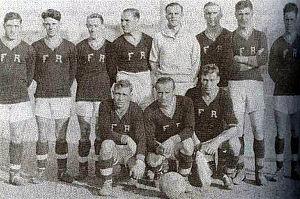
La Lamar Hunt U.S. Open Cup est une compétition américaine créée en 1914, alors sous le nom de National Challenge Cup, ouverte à toutes les équipes de soccer des États-Unis. Tous les clubs amateurs et professionnels peuvent y participer. En 1999, la Fédération des États-Unis de soccer qui organise la coupe honore Lamar Hunt, l'un des pionniers du soccer professionnel en Amérique du Nord en changeant le nom du tournoi en Lamar Hunt U.S. Open Cup, dénomination actuellement utilisée. Jusqu'en 1979, le trophée remis au vainqueur est la Dewar Cup, retirée à cette date en raison de sa dégradation et est aujourd'hui conservée au National Soccer Hall of Fame. Malgré tout, le nom du vainqueur est toujours gravé chaque année sur le trophée.